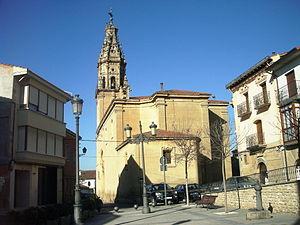
Oyón en espagnol ou Oion en basque est une commune d'Alava, dans la communauté autonome du Pays basque en Espagne.